Il ritorno d'Ulisse in patria

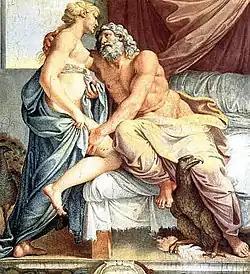
The gods Giunone and Giove, who combine to assure Ulisse of a successful return

The Vienna manuscript score was published by Robert Haas in 1922. Publication was followed by the first modern performance of the opera, in an edition by Vincent d'Indy, in Paris on 16 May 1925. For the next half-century performances remained rare. The BBC introduced the opera to British listeners with a radio broadcast on 16 January 1928, again using the d'Indy edition. The Italian composer Luigi Dallapiccola prepared his own edition, which was performed in Florence in 1942, and Ernst Krenek's version was shown in Wuppertal, Germany, in 1959. The first British staging was a performance at St. Pancras Town Hall, London, on 16 March 1965, given with the English Chamber Orchestra conducted by Frederick Marshall.